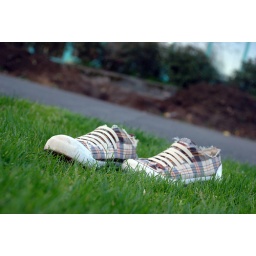
Shot this when I took my shoes off to feel the green grass by the waterfront park in Portland, Oregon